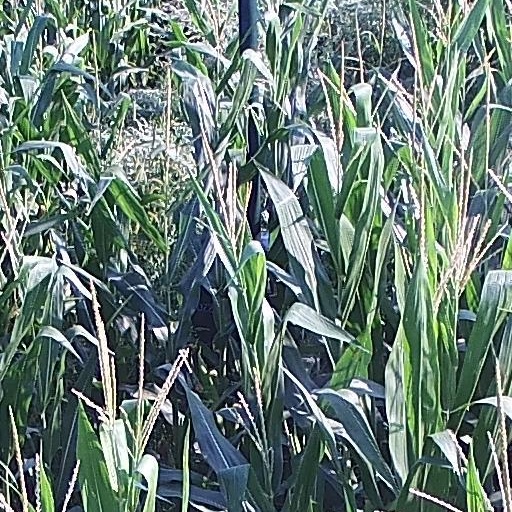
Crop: maize; corn